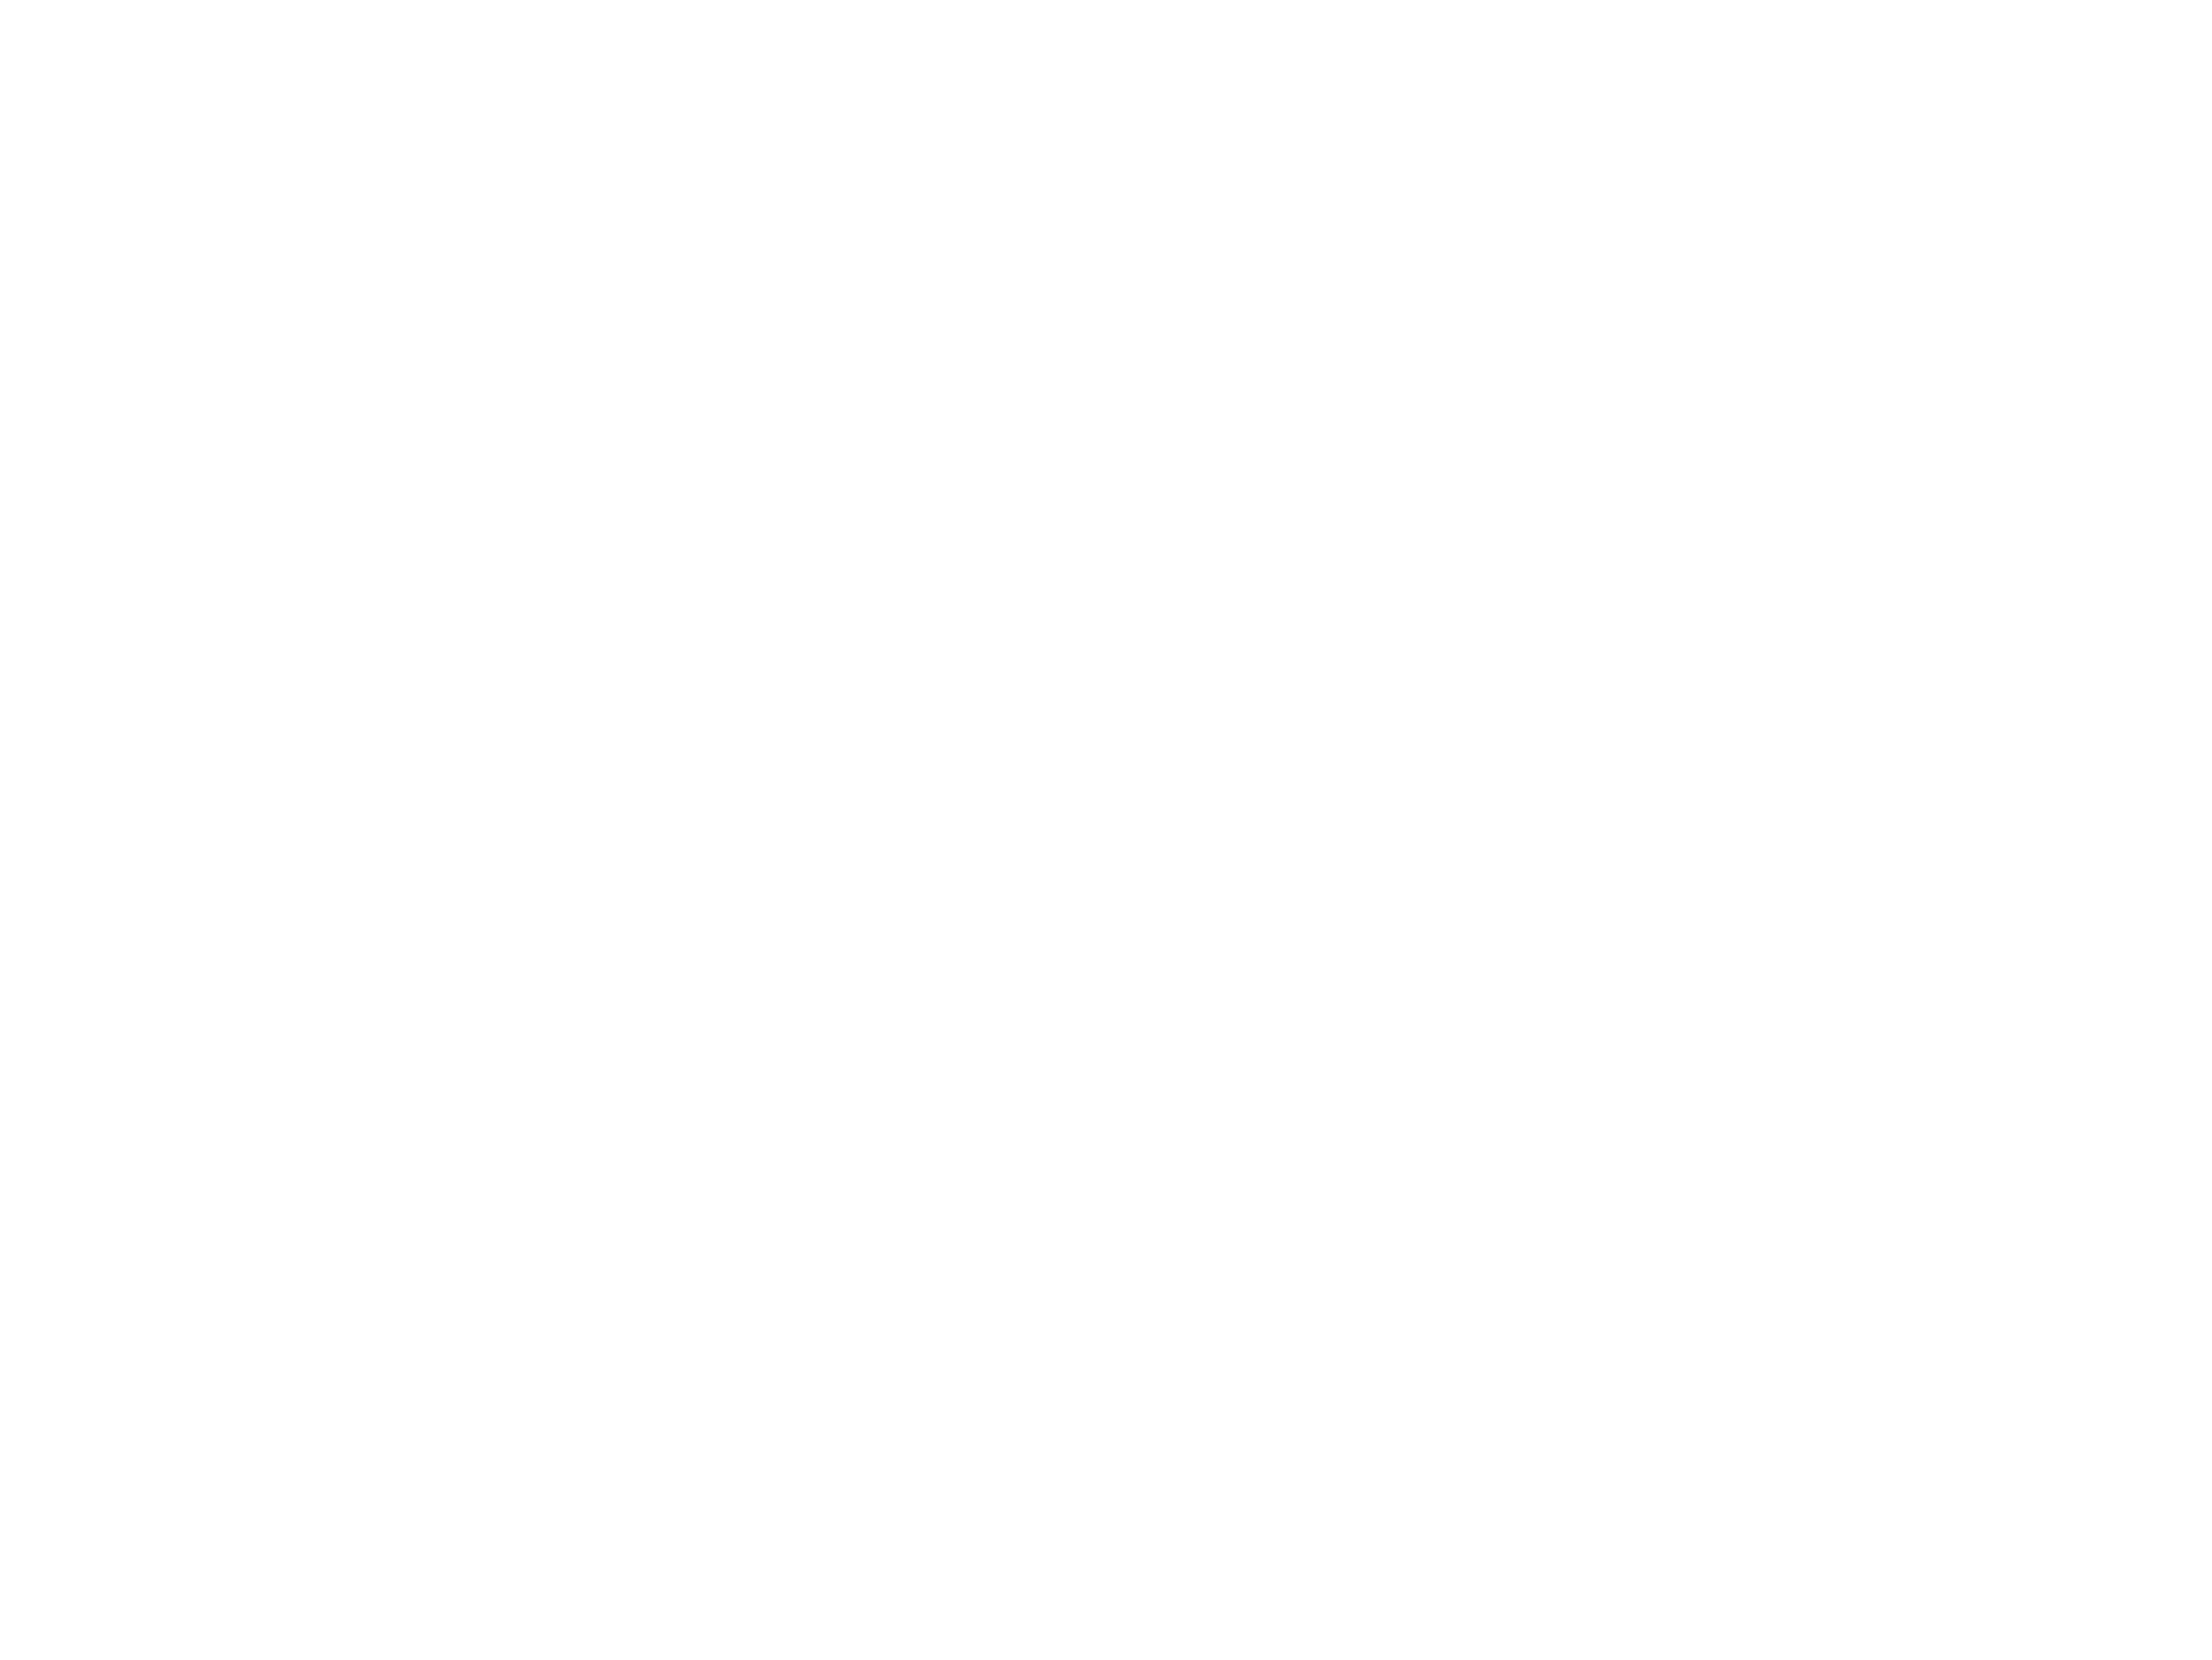
line, product